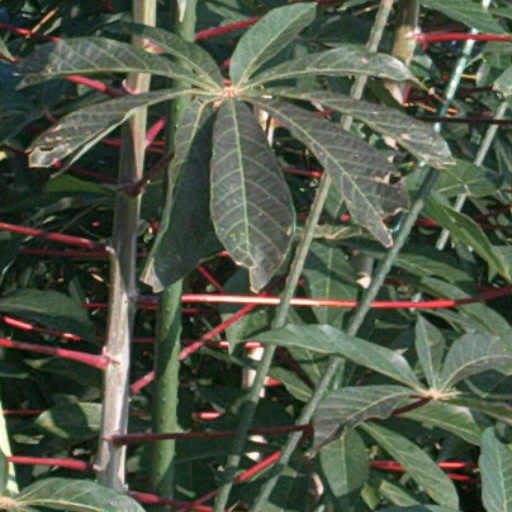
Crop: cassava